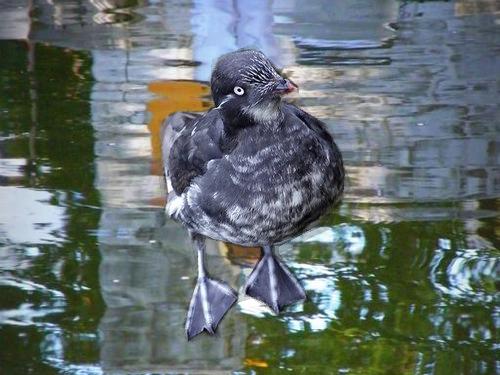
Bird species: Least_Auklet
Bird type: waterbird
Background: water